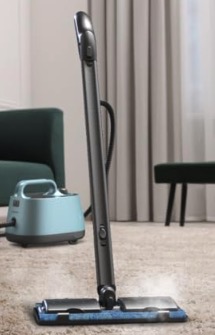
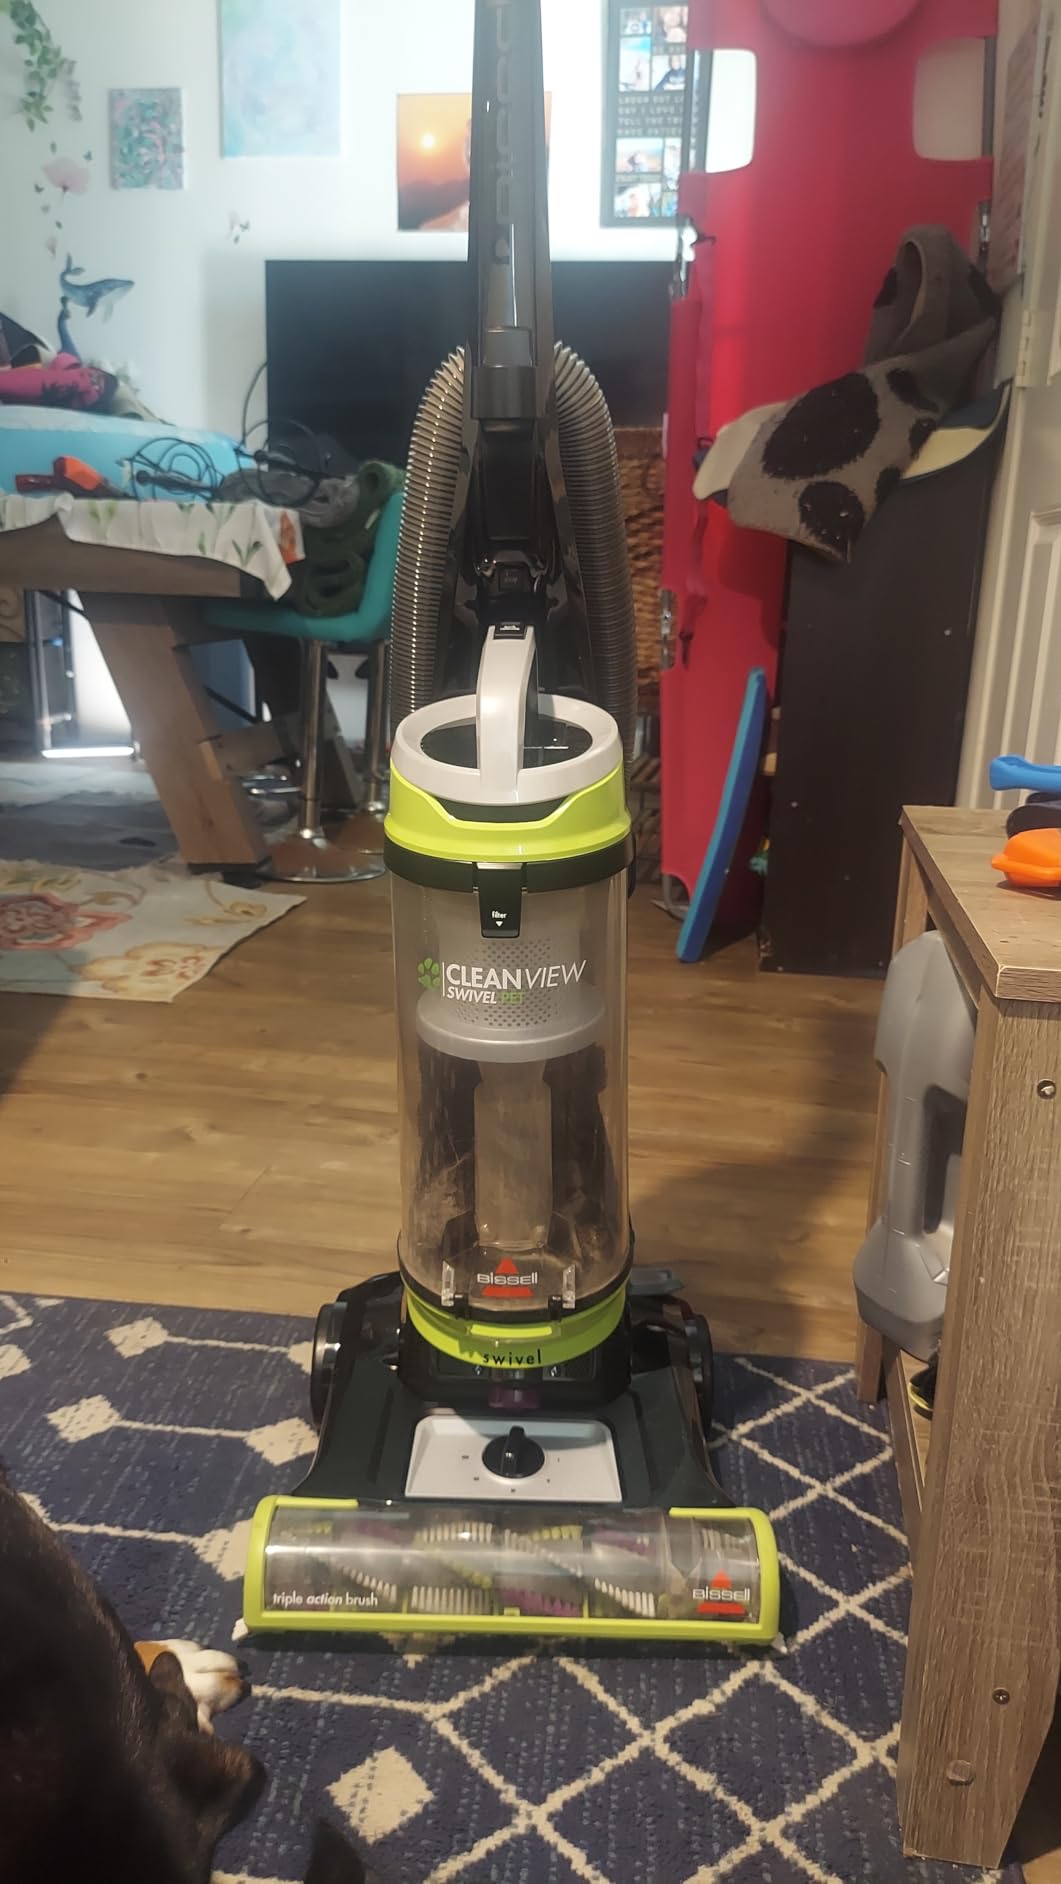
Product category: items_vacuum
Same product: no